Heroes in Hell (book)

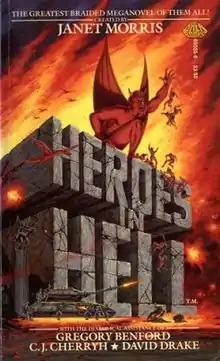

Heroes in Hell is an anthology book and the first volume of its namesake series, created by American writer Janet Morris. The book placed eighth in the annual "Locus" Poll for Best Anthology in 1987. "Newton Sleep" by Gregory Benford, originally published in" The Magazine of Fantasy and Science Fiction", received a Nebula Award nomination in 1986, as well as placing 16th in its category in the Locus Poll.